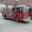
Label: truck